St Magnus the Martyr

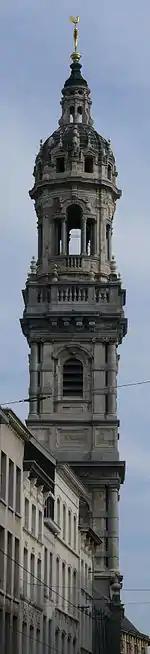
St Carolus Borromeus, Antwerp

Parliamentarian rule and the more Protestant ethos of the 1640s led to the removal or destruction of "superstitious" and "idolatrous" images and fittings. Glass painters such as Baptista Sutton, who had previously installed "Laudian innovations", found new employment by repairing and replacing these to meet increasingly strict Protestant standards. In January 1642 Sutton replaced 93 feet of glass at St Magnus and in June 1644 he was called back to take down the "painted imagery glass" and replace it. In June 1641 "rail riots" broke out at a number of churches. This was a time of high tension following the trial and execution of the Earl of Strafford and rumours of army and popish plots were rife. The Protestation Oath, with its pledge to defend the true religion "against all Popery and popish innovation", triggered demands from parishioners for the removal of the rails as popish innovations which the Protestation had bound them to reform. The minister arranged a meeting between those for and against the pulling down of the rails, but was unsuccessful in reaching a compromise and it was feared that they would be demolished by force. However, in 1663 the parish resumed Laudian practice and re-erected rails around its communion table.